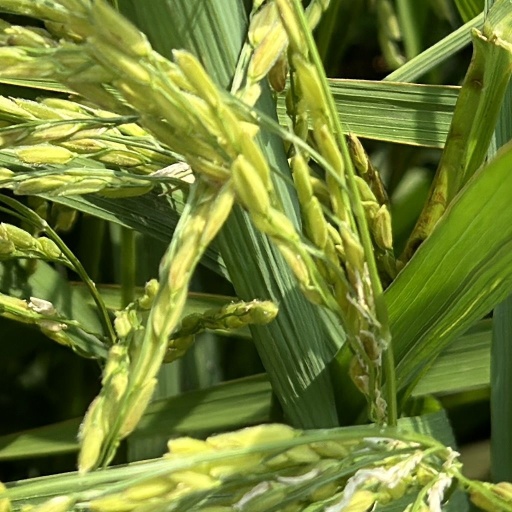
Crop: rice